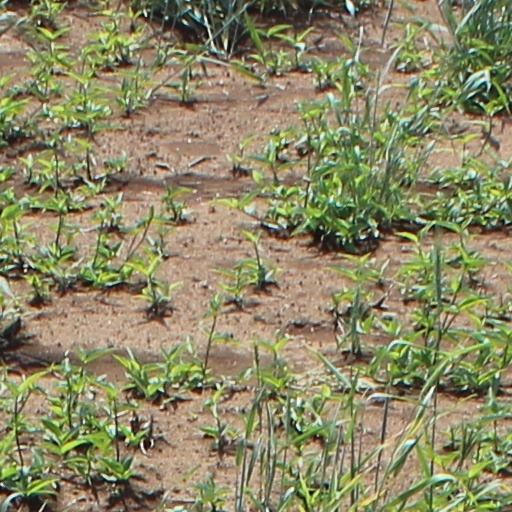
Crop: wheat